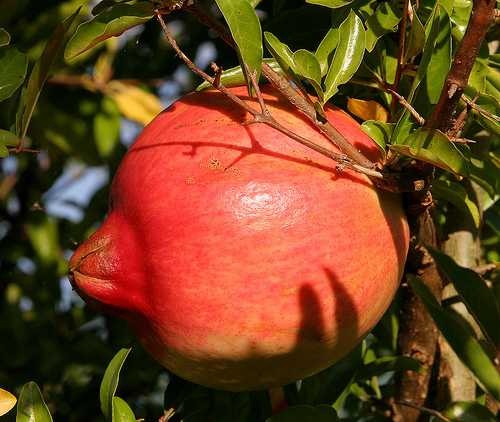
Label: Pomegranate